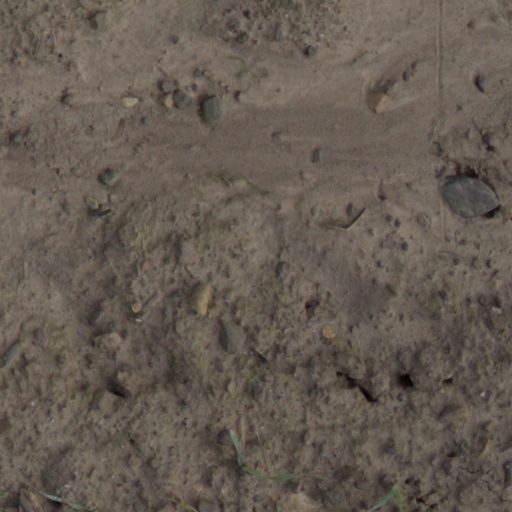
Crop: wheat